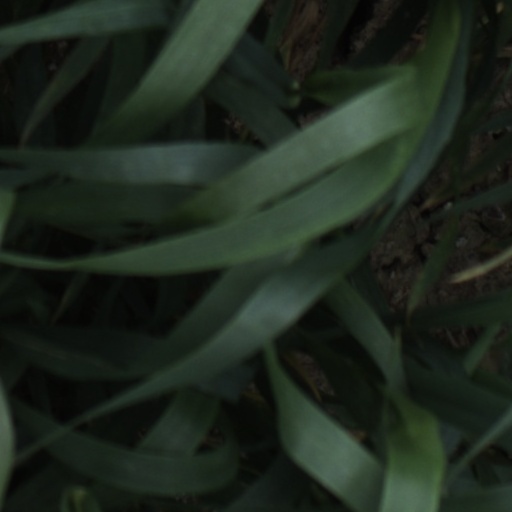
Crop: wheat